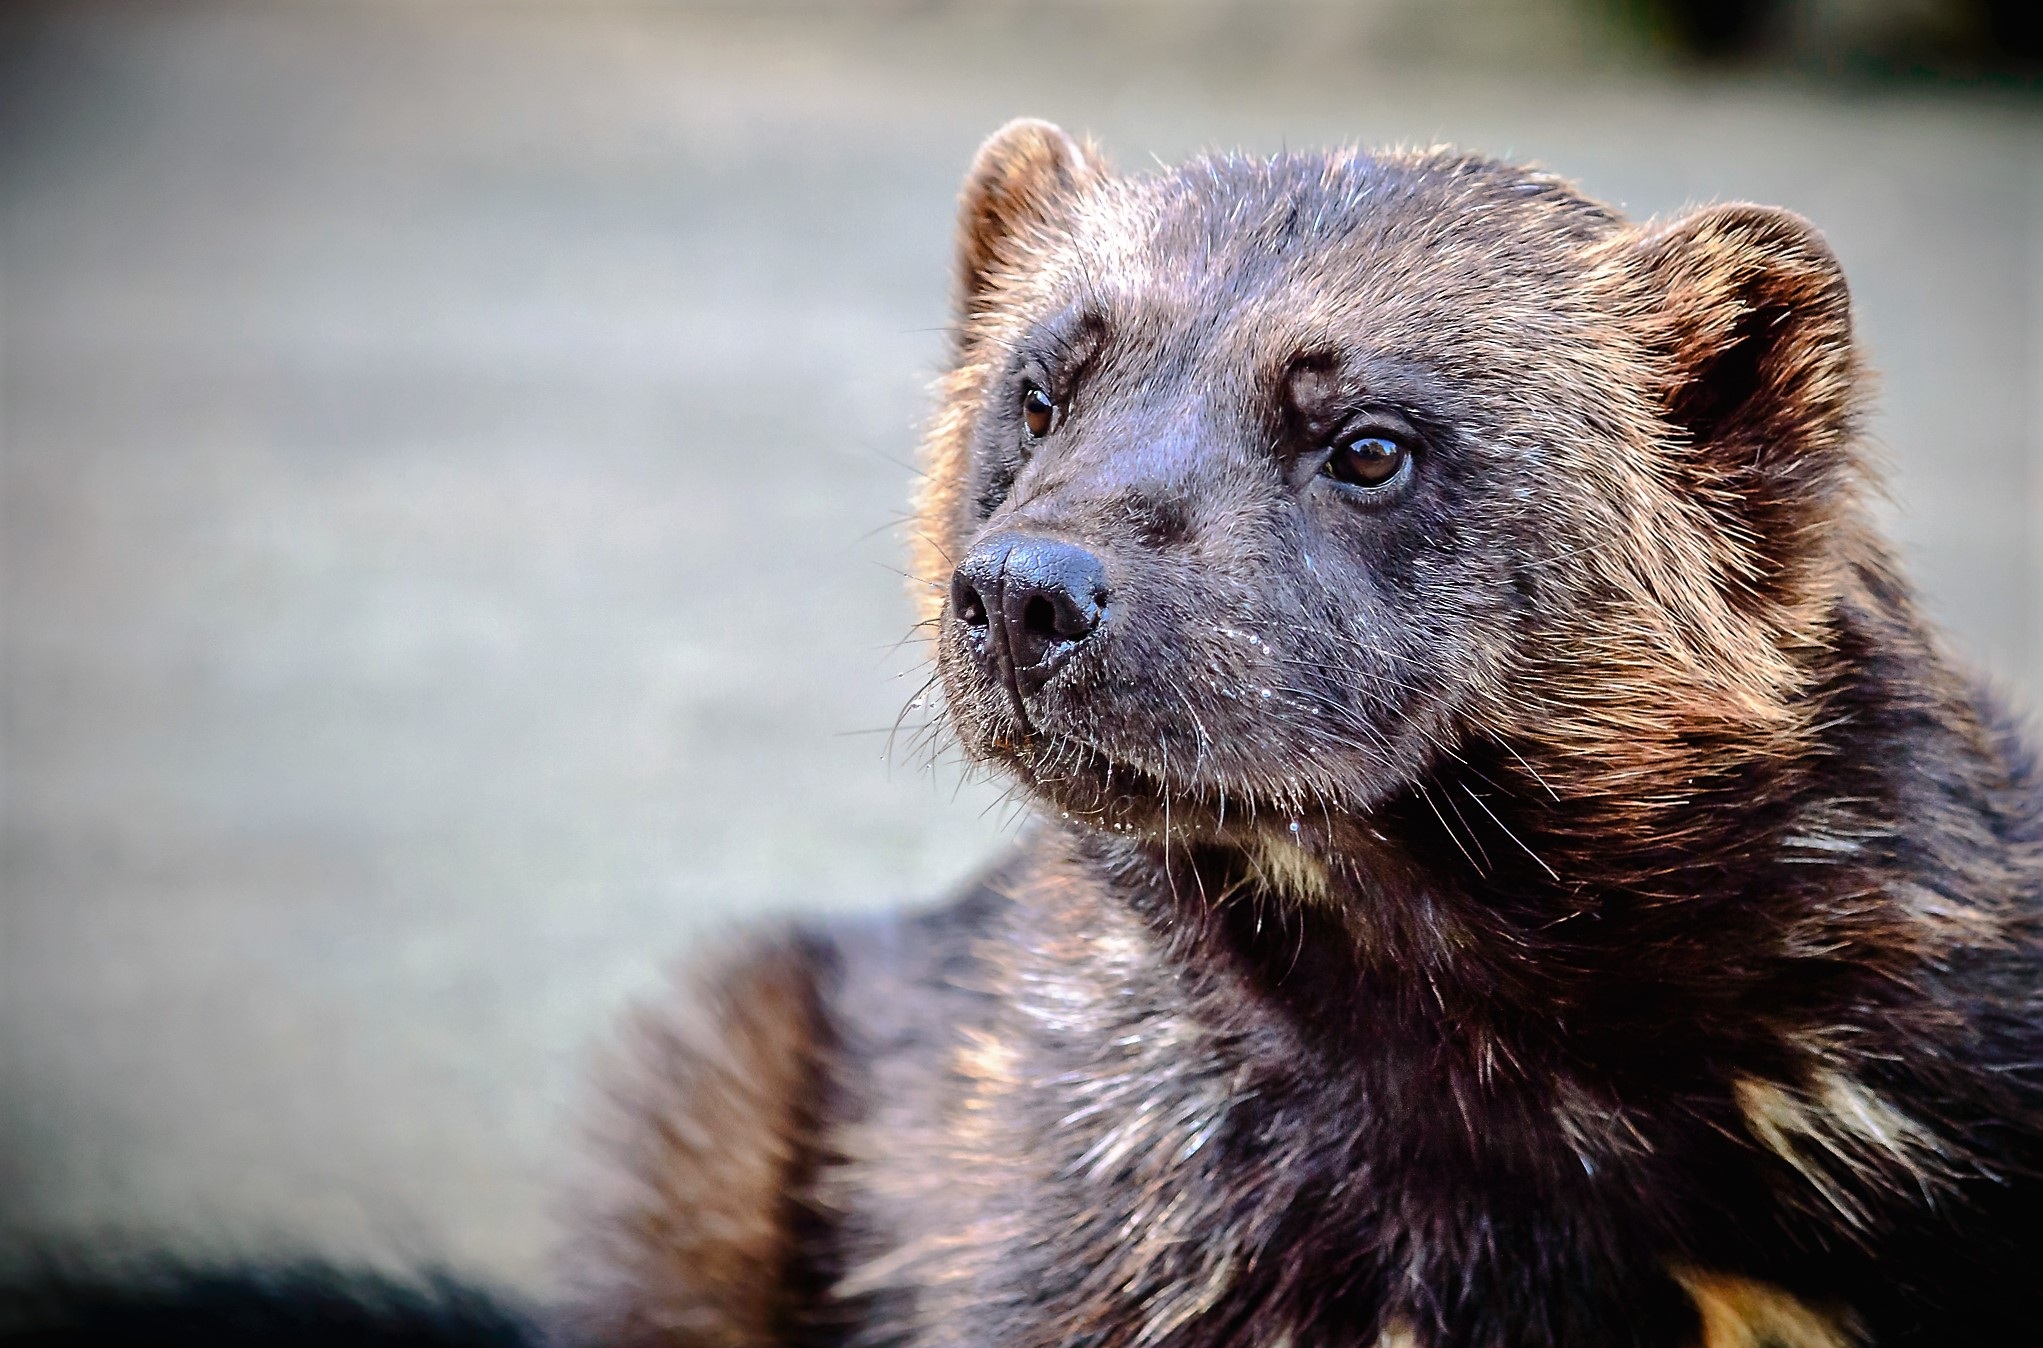
nature, forest, animal, bear, wildlife, wild, fur, mammal, predator, fauna, brown bear, whiskers, snout, vertebrate, animal world, dangerous, wolverine, marten, grizzly bear, dog breed group